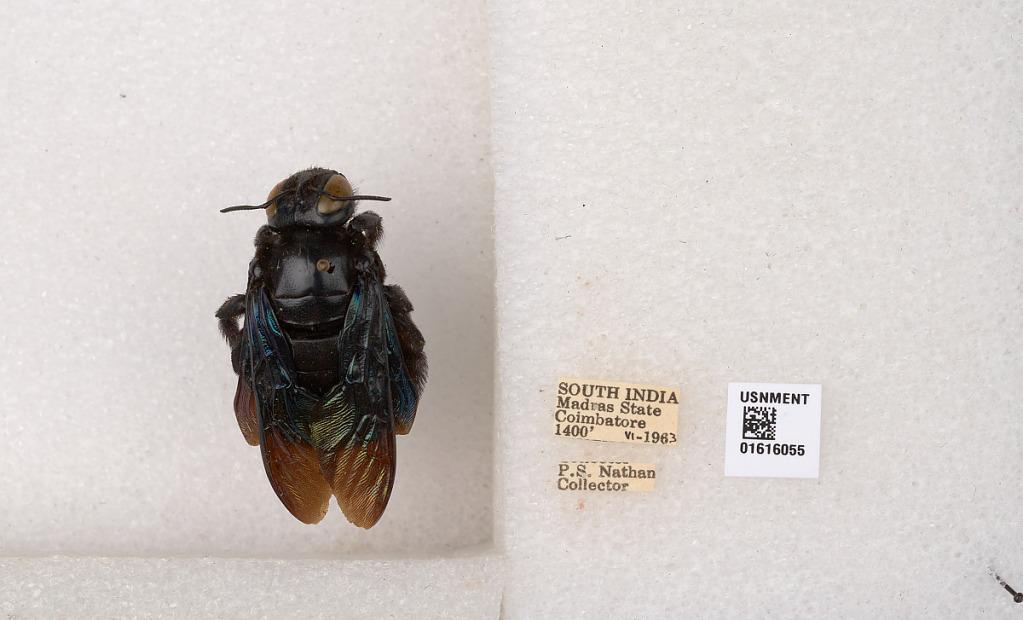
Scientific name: Xylocopa (Mesotrichia) tenuiscapa Westwood
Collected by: P. Nathan
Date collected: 1963-6-1
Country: India
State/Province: Tamil Nadu
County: Coimbatore
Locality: Coimbatore